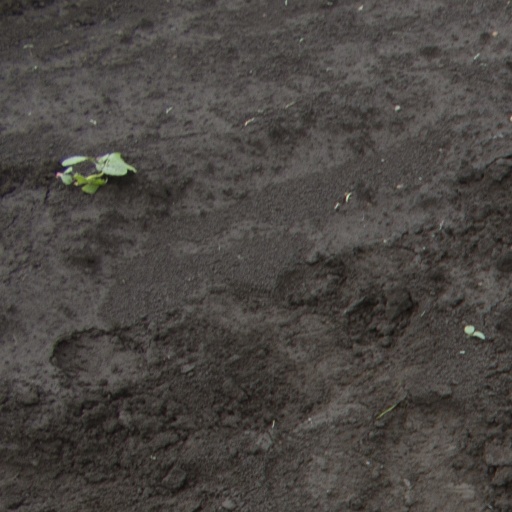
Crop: soybean